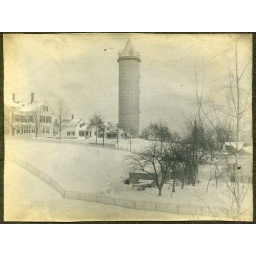
The water tower in Attleboro, MA, circa 1900.Photo by my grandfather, Clarence Hawkins. See description of this set.